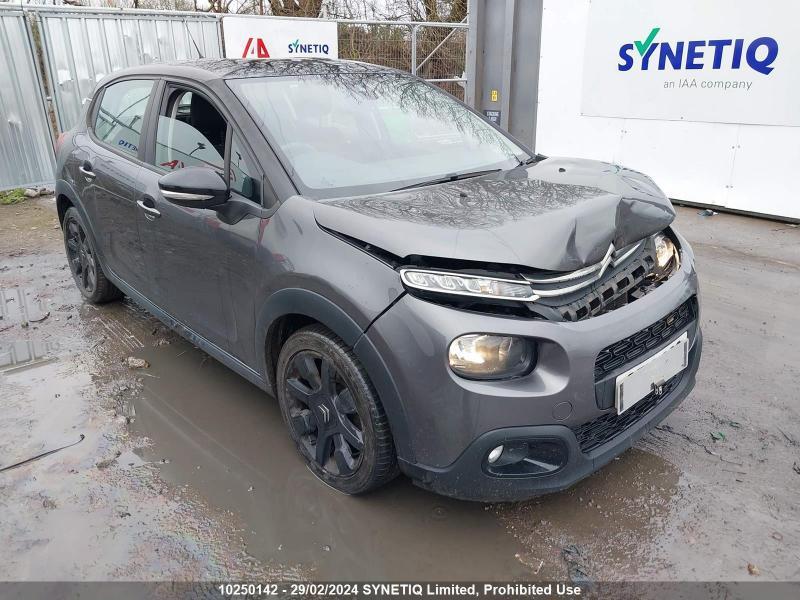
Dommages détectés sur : pare-choc avant, capot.
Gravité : mineur